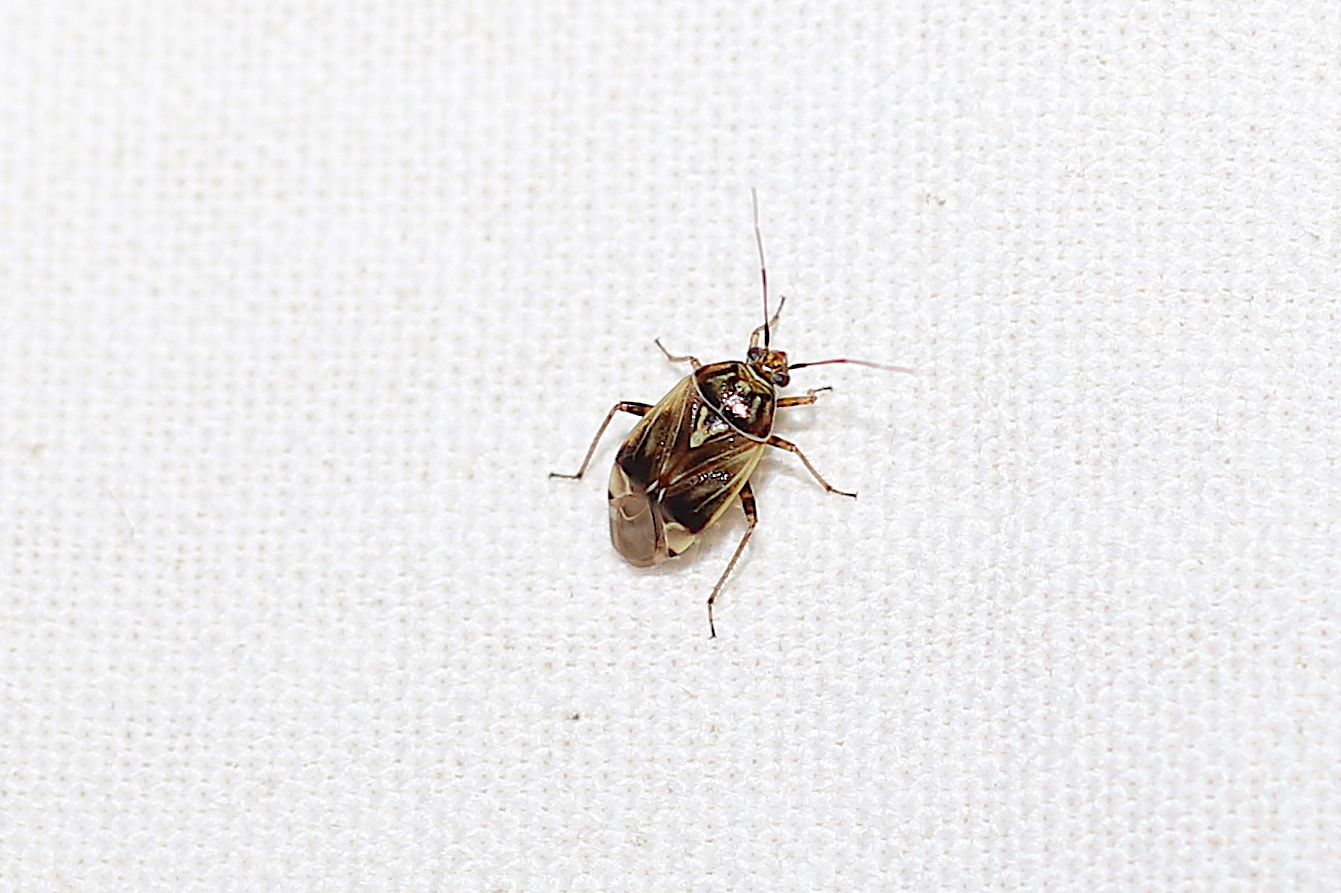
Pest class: lygus_bug